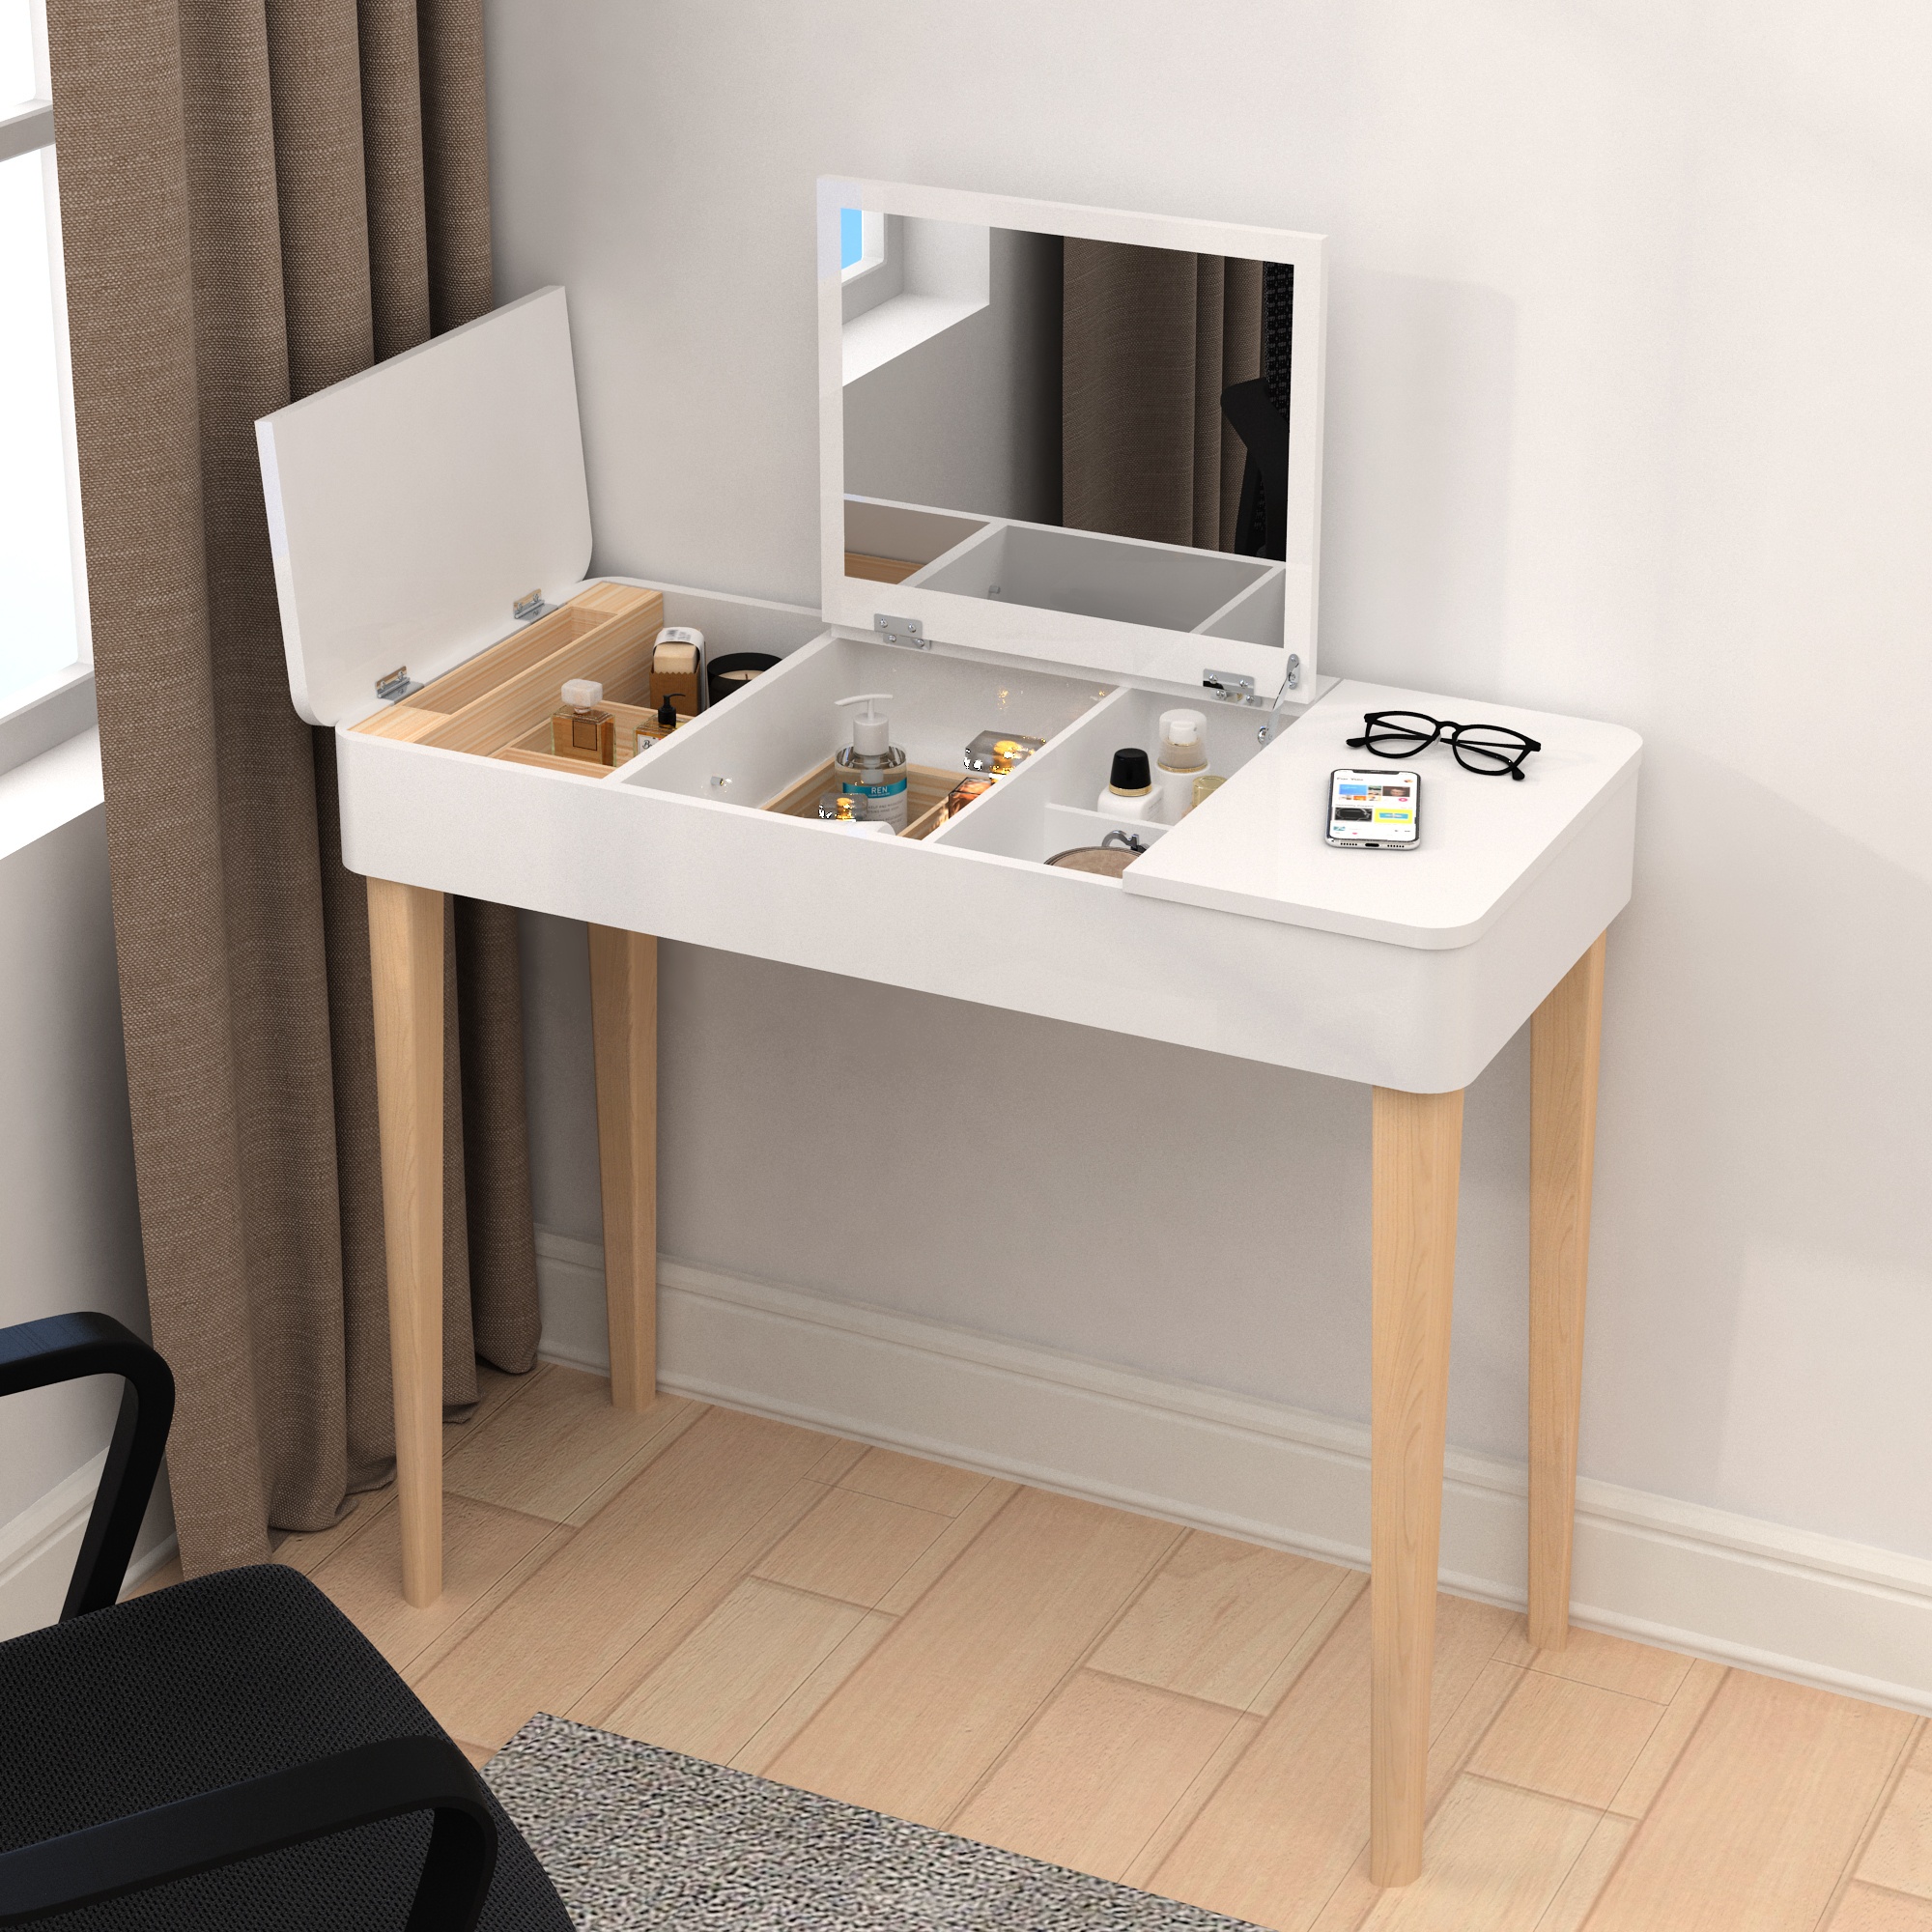
Vanity Table With Solid Wood Legs And Flip Up High Definition Mirror White Drawer 1 Drawer Pine White Solid Wood Mdf
Name: Vanity Table with Solid Wood Legs and Flip-Up High Definition Mirror Description: About this item Enhance your daily beauty routine with our exquisite Vanity Table featuring solid wood legs and a flip-up high definition mirror. This elegant piece combines functionality and style, providing you with a dedicated space to pamper yourself and organize your essentials. The vanity table's two leaf door storage compartments and pristine white painting finish make it a perfect addition to any bedroom or dressing area. Characteristics: Solid Wood Legs: Crafted with sturdy solid wood legs for long-lasting stability and durability. Flip-Up Hd Mirror: The high-definition mirror effortlessly flips open to reveal a clear, well-lit reflection, allowing you to perfect your makeup and hairstyles with ease. Two Leaf Door Compartments: The vanity table is equipped with two leaf door compartments that offer storage space for your cosmetics, skincare products, jewelry, and more. Elegant White Painting Finish: The crisp white painting finish complements a variety of interior styles, from modern to classic, adding a touch of sophistication to your space. Versatile Use: Not just for makeup - this versatile table can also serve as a writing desk or display table for small decorative items. Easy Assembly: The vanity table comes with straightforward assembly instructions,only legs required to assemble, making setup hassle-free. Category: Makeup Vanities Is This Item Customized: No Lithium Battery Contained: No Assembled Length: 32.90(in) Assembled Width: 15.80(in) Assembled Height: 29.50(in) Assembled Weight: 30.42(lb) Package Weight: 34.39(lb) Package Length: 36.61(in) Package Width: 22.05(in) Package Height: 7.97(in) Main Color: White Type of Storage Included: Drawer Number of Drawers: 1 Drawer Wood Type: Pine Finish: White Main Material: Solid Wood+MDF
Brand: familyroom furnitures
Category: Furniture > Cabinets & Storage > Vanities > Bedroom Vanities